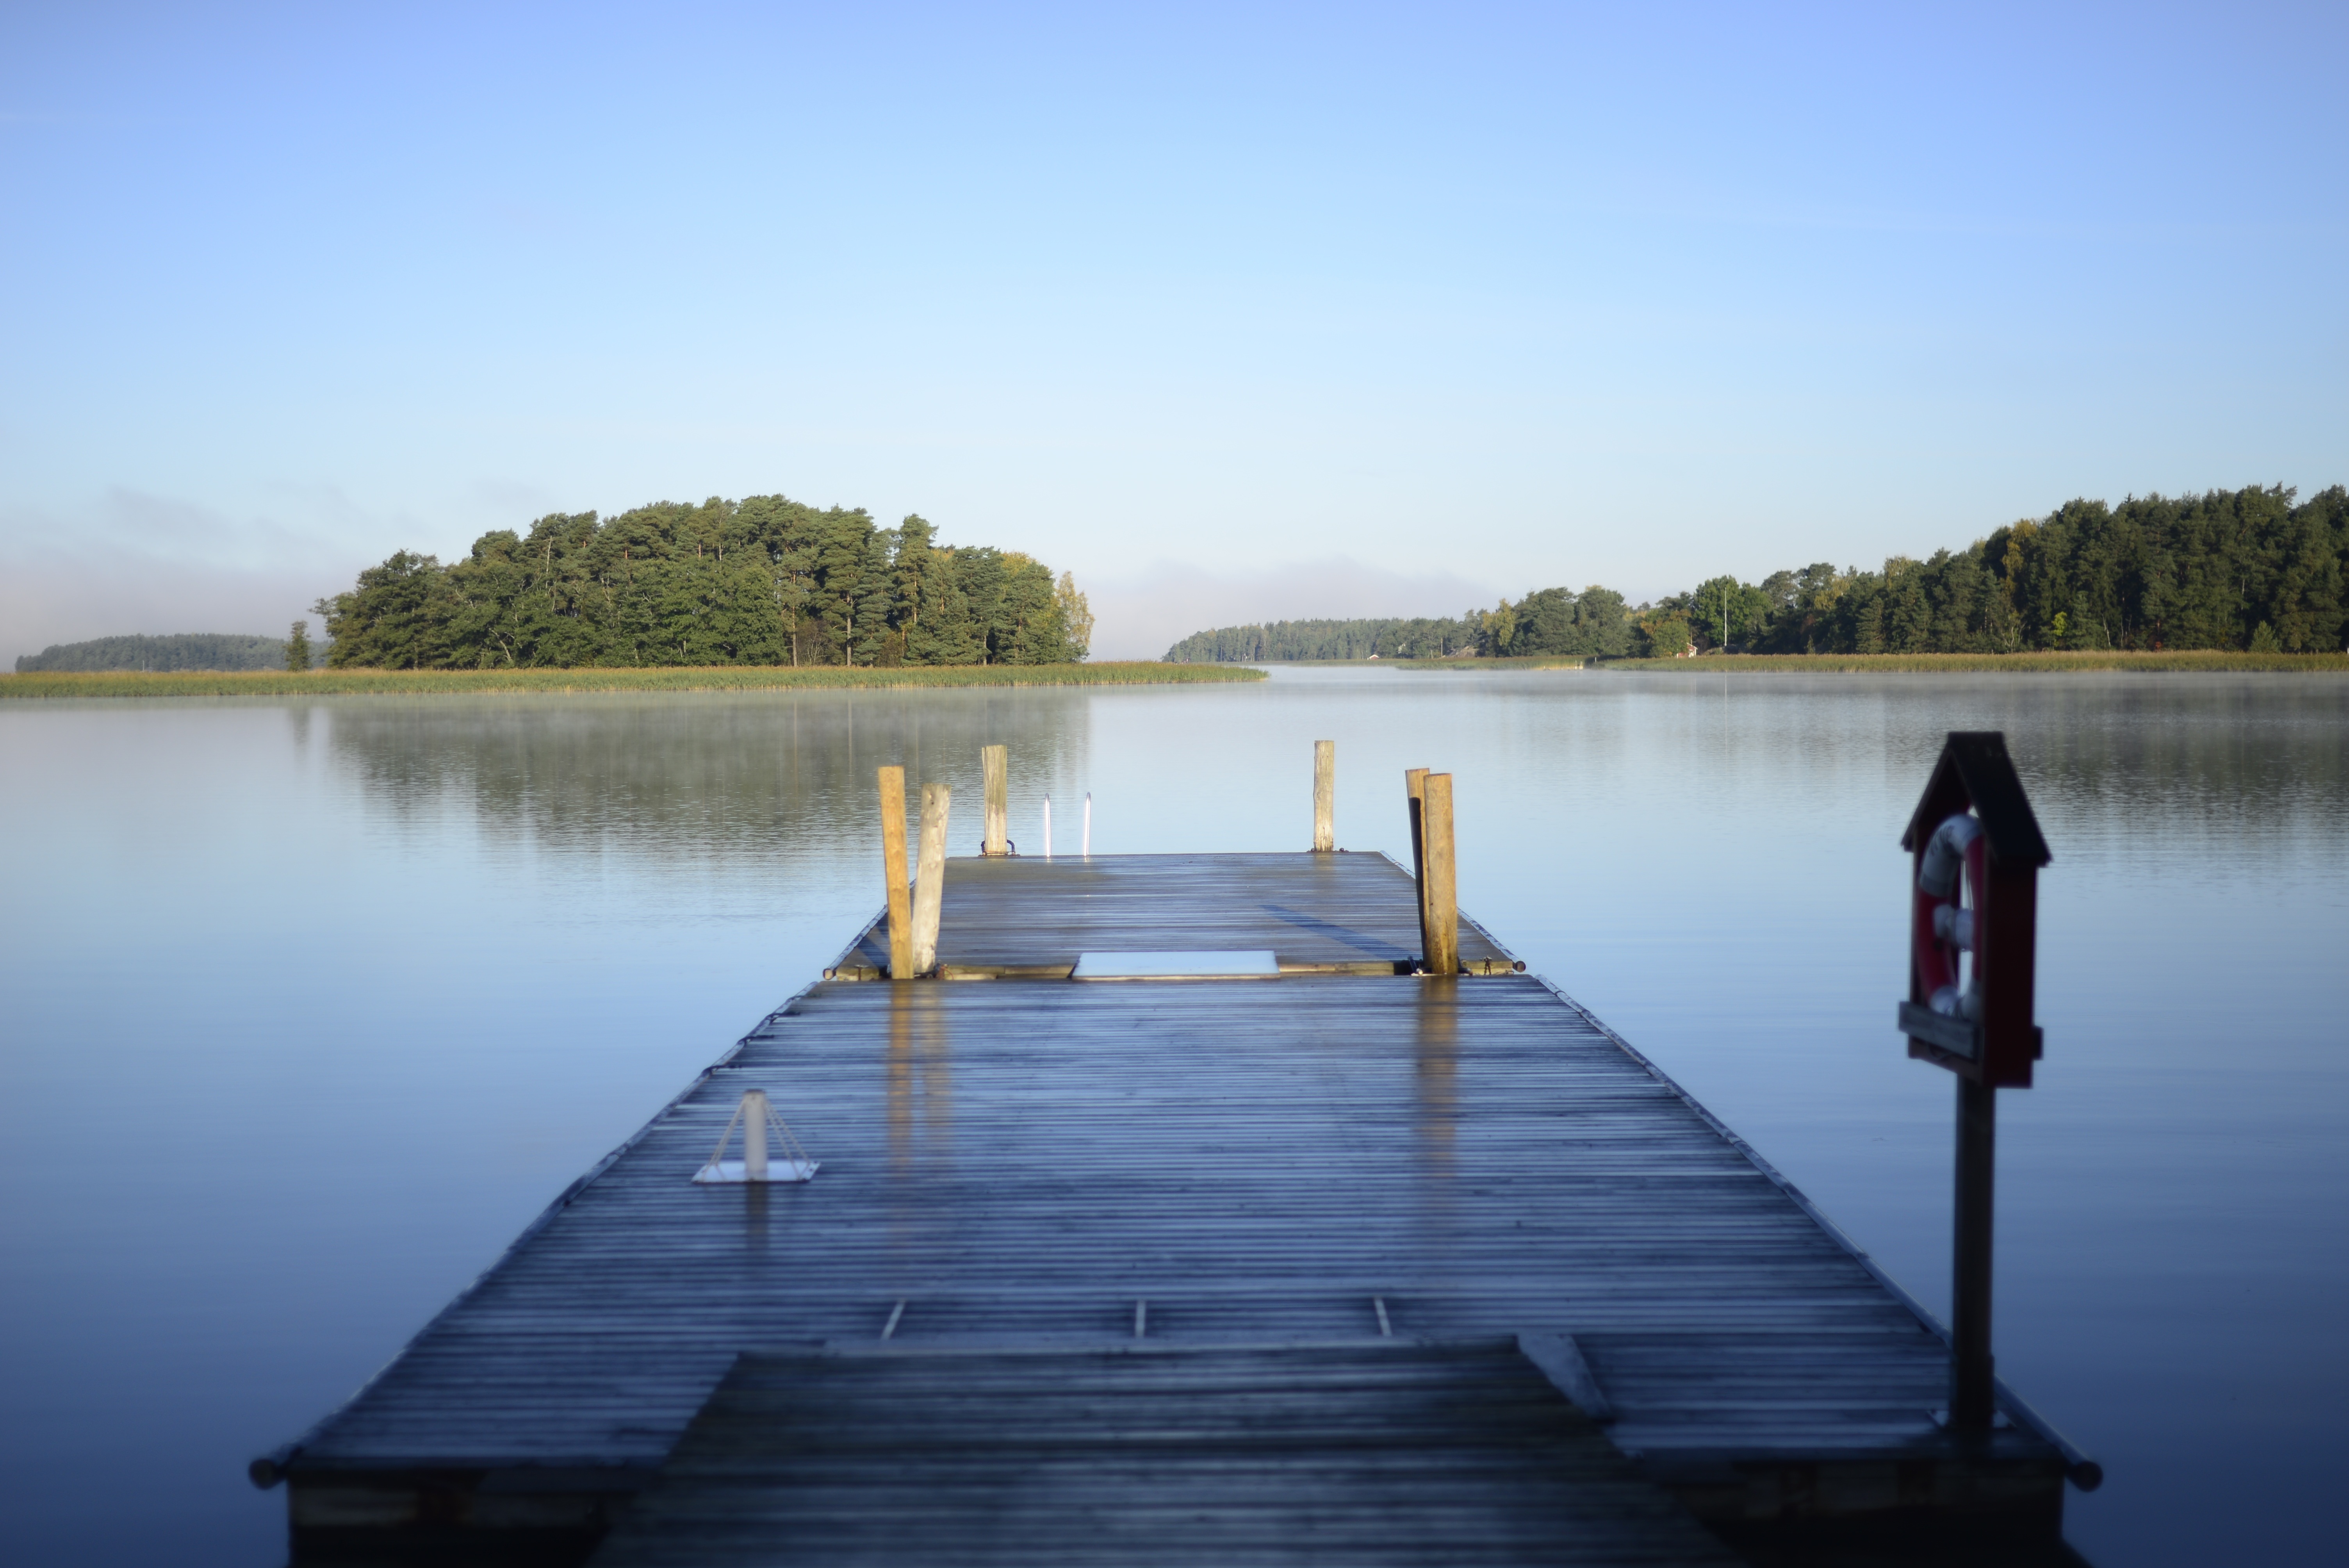
landscape, sea, water, nature, horizon, dock, sky, wood, morning, shore, lake, pier, reflection, tranquil, peaceful, scenery, calm, bay, blue, reservoir, body of water, wooden, loch